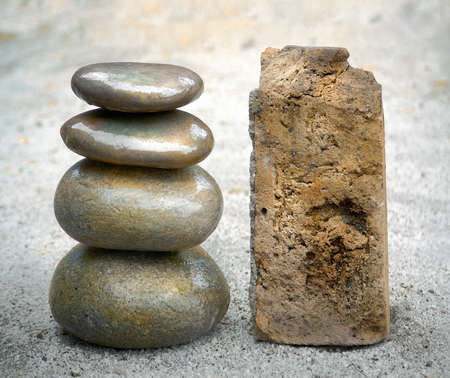
Adjective: smoother
Antonym: rougher